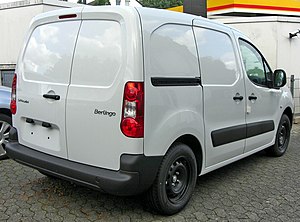
Citroën Berlingo / Berlingo II (2008−)
Citroën Berlingo er et Leisure activity vehicle fra den franske bilfabrikant Citroën. Bilen er identisk med Peugeot Partner og kom på markedet i slutningen af 1996. Navnet Berlingo er afledt af det franske ord Berlingot, en forkortet udgave af vognformen Berline.